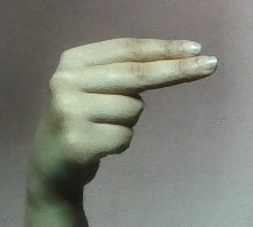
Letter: ain